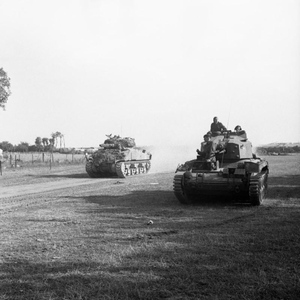
La bataille de Caen désigne les différents combats qui ont suivi le débarquement en Normandie à l'été 1944 afin de permettre aux Alliés de prendre la « capitale normande ».